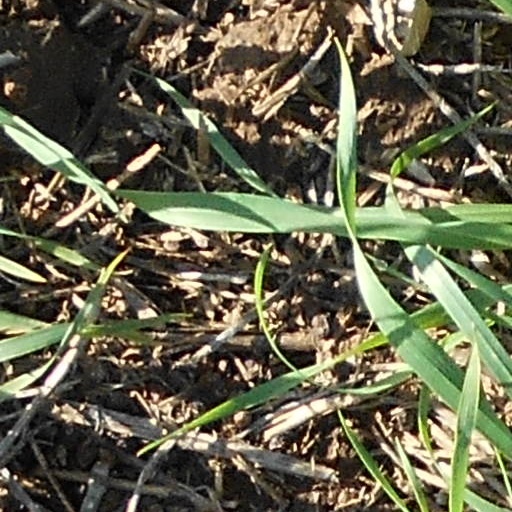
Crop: wheat